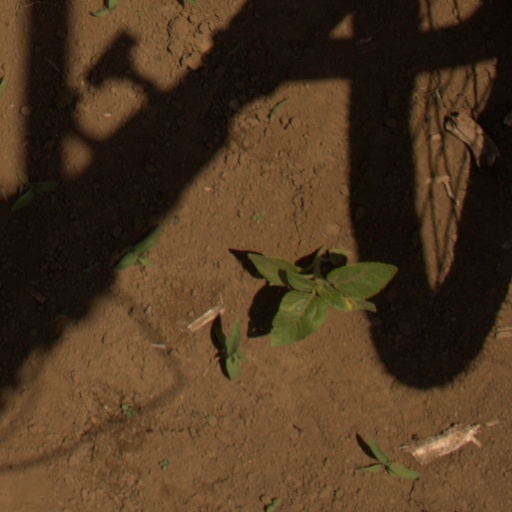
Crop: Jerusalem artichoke